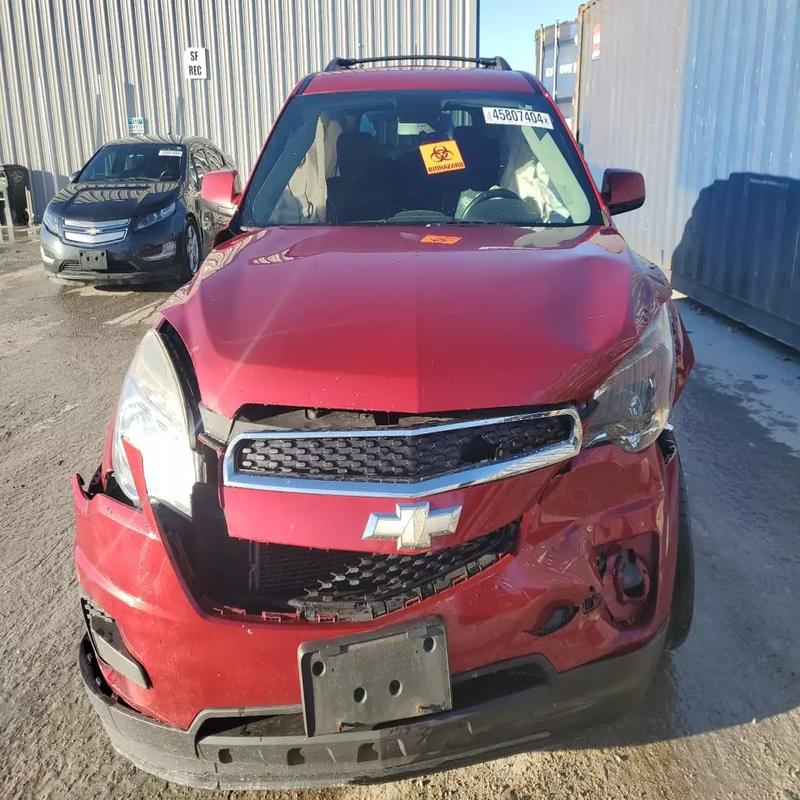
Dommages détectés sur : plaque d'immatriculation avant, pare-choc avant, feu avant droit, feu avant gauche, capot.
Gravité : majeur